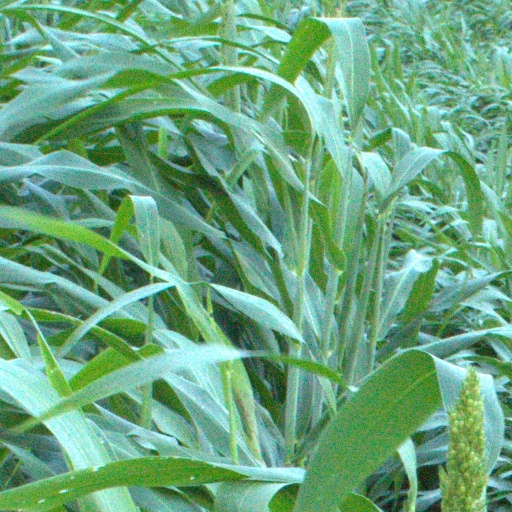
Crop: sorghum